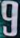
Number: 9